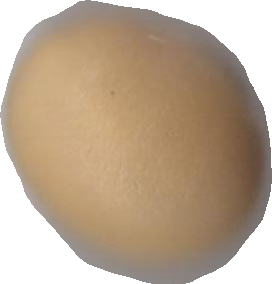
Variety: Grobogan